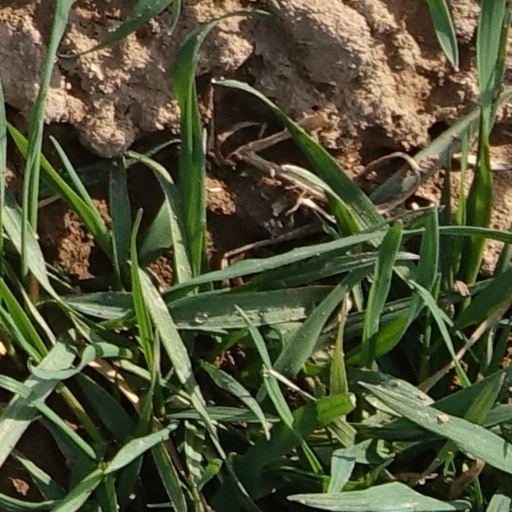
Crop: wheat